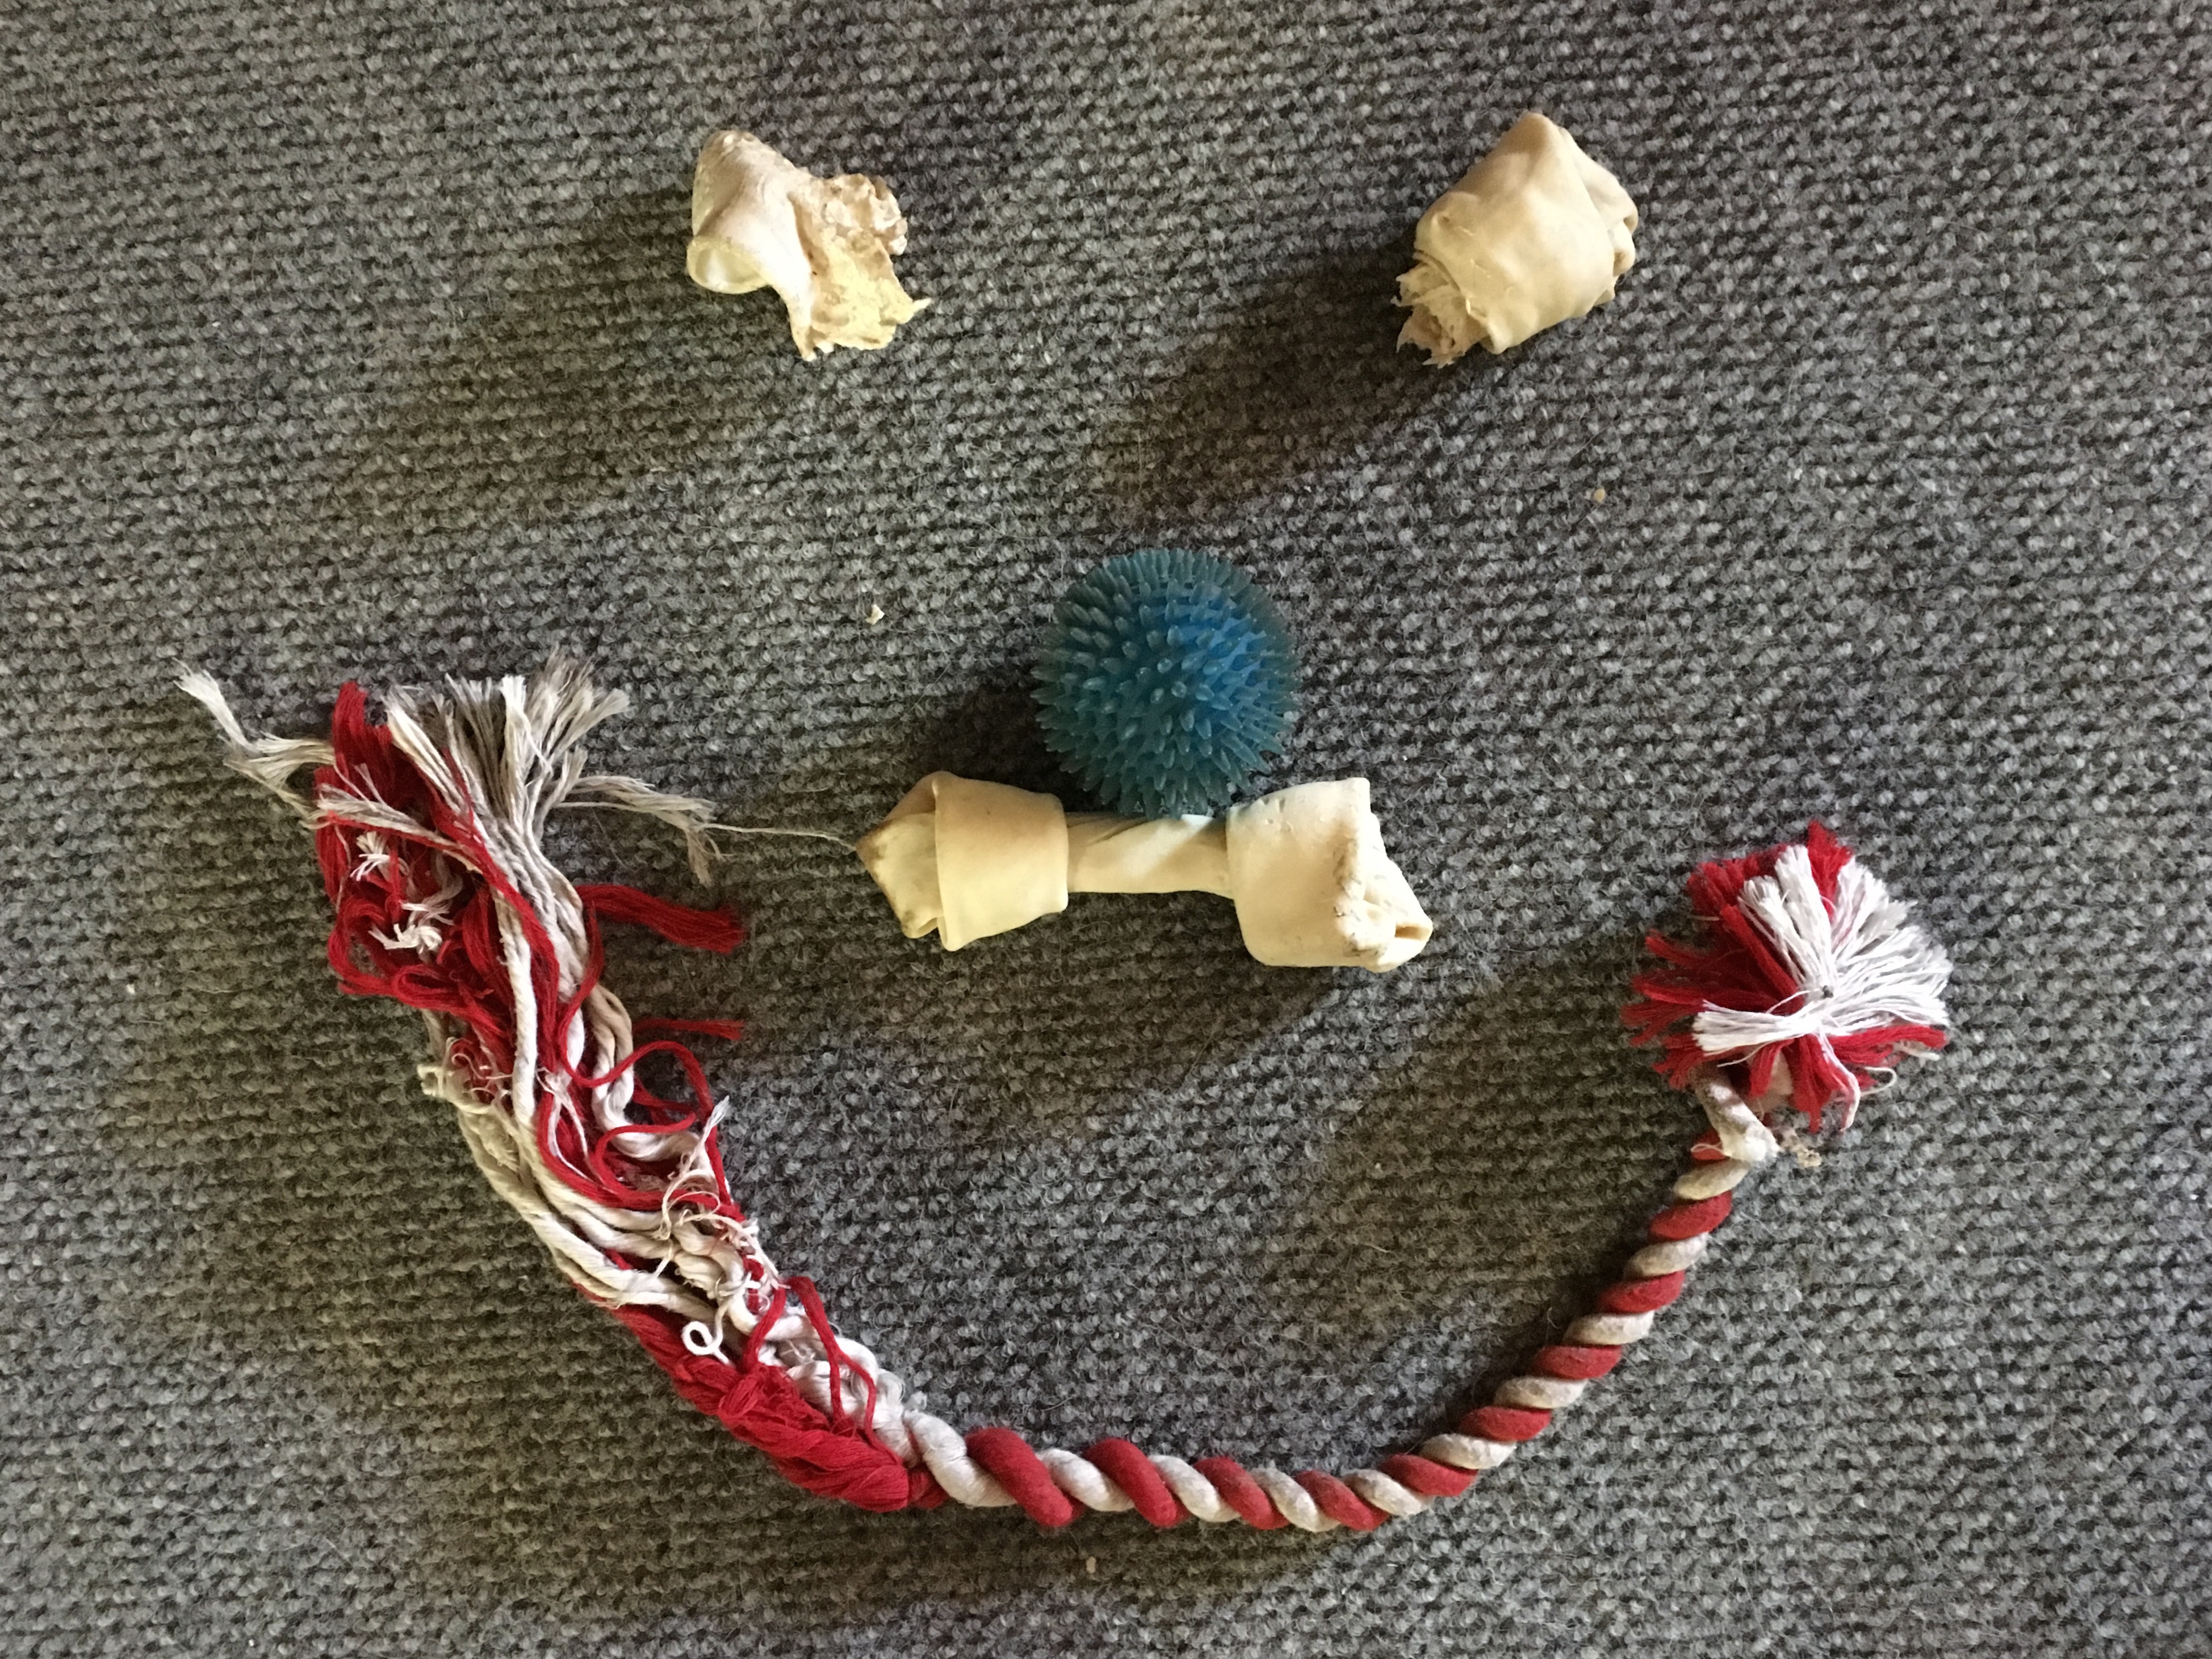
red, necklace, jewellery, art, fashion accessory